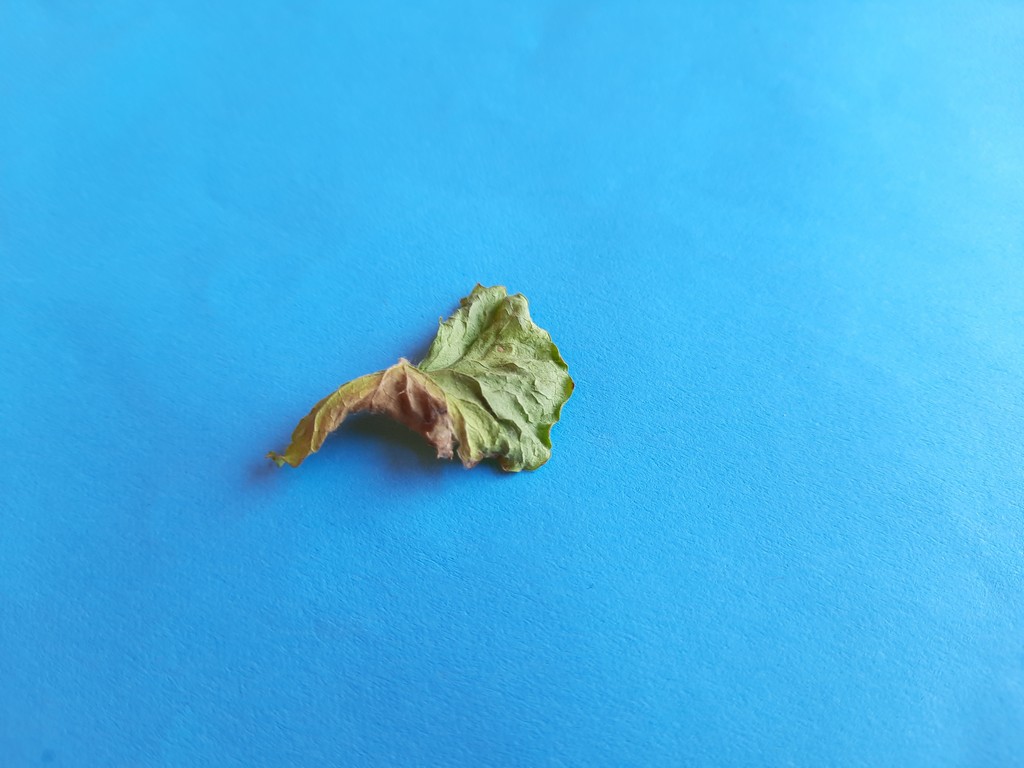
Label: Dried